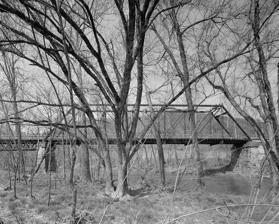
Building: Phoenix Bridge
Country: United States of America
Year built: 1887
United States historic place Phoenix Bridge U.S. National Register of Historic Places Virginia Landmarks Register Phoenix Bridge, HAER Photo, April 1994 Show map of Virginia Show map of the United States Location Ball Park Road (SR 685) Over Craig Creek, 2.6 miles (4.2 km) northwest of Eagle Rock, 0.8 miles (1.3 km) northwest of confluence of Patterson Creek and Craig Creek, near Eagle Rock, Virginia Coordinates 37°38′57″N 79°49′52″W / 37.64917°N 79.83111°W / 37.64917; -79.83111 Area less than one acre Built 1887 ( 1887 ) Built by Phoenix Bridge Co. Architectural style Trapezoidal Whipple Truss NRHP reference No. 75002015 VLR No. 011-0095 Significant dates Added to NRHP June 10, 1975 Designated VLR February 18, 1975 Phoenix Bridge is a historic metal trapezoidal Whipple truss railroad bridge spanning Craig Creek near Eagle Rock , Botetourt County, Virginia . It was built in 1887 by the Phoenix Bridge Company of Phoenixville, Pennsylvania . It consists of rolled wrought iron "Phoenix post" compression members and round and rectangular tension rods with pinned joints. It includes a cast panel embellished with anthemions and garlands, small urn-like finials , and quatrefoils and trefoils . The bridge was listed on the National Register of Historic Places in 1975. See also List of bridges documented by the Historic American Engineering Record in Virginia List of bridges on the National Register of Historic Places in Virginia References